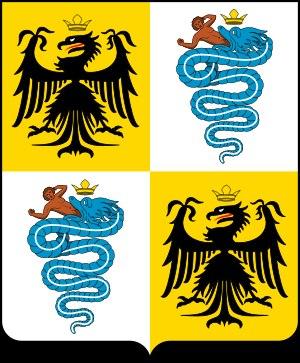
Polyxène Sforza, née à Fermo en 1428 et morte en juin 1449 à Rimini, est la fille de Francesco Sforza, duc de Milan et de son amante Giovanna Acquapente dite la Colombe qui en 17 ans lui donna cinq enfants; elle porte le prénom de la première épouse de Francesco Polyxène Ruffo.
Sforza-Galeazzo Sforza était un aristocrate italien, haut fonctionnaire européen et sculpteur. Il fut un promoteur actif des droits de l'homme et du patrimoine architectural.
Francesco Ier Sforza de Caravage, né à une date inconnue et mort en 1576, est un aristocrate italien, marquis de Caravaggio qui se situe dans la province de Bergame en Lombardie.